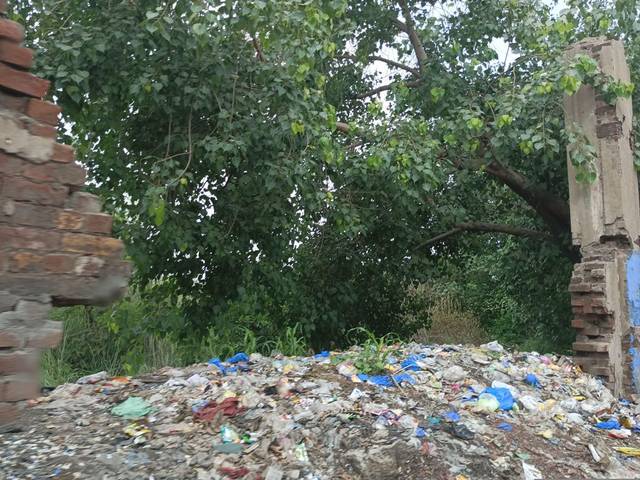
Region: Pakistan
Coordinates: 31.595, 74.327